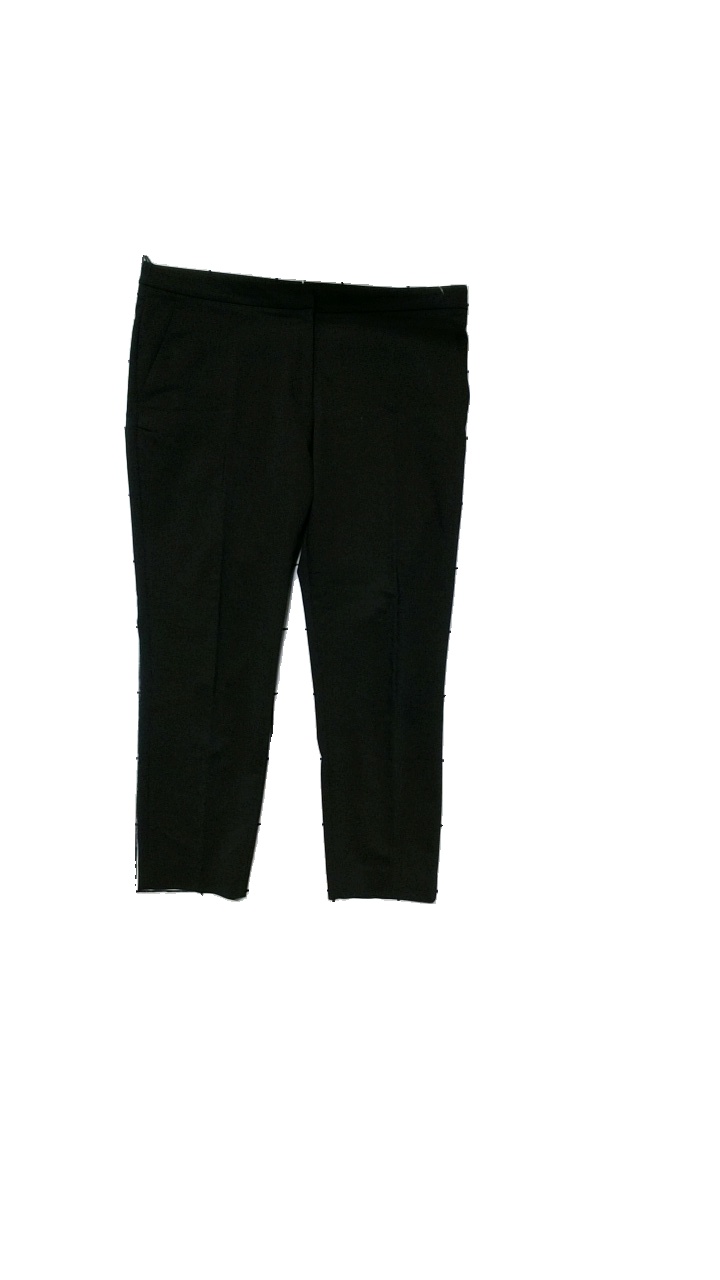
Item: Trousers (Ladies)
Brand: H&m
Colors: Black
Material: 61% Cotton, 34% polyester, 5% Elastane
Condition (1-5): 4
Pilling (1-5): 4
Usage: Reuse
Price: <50